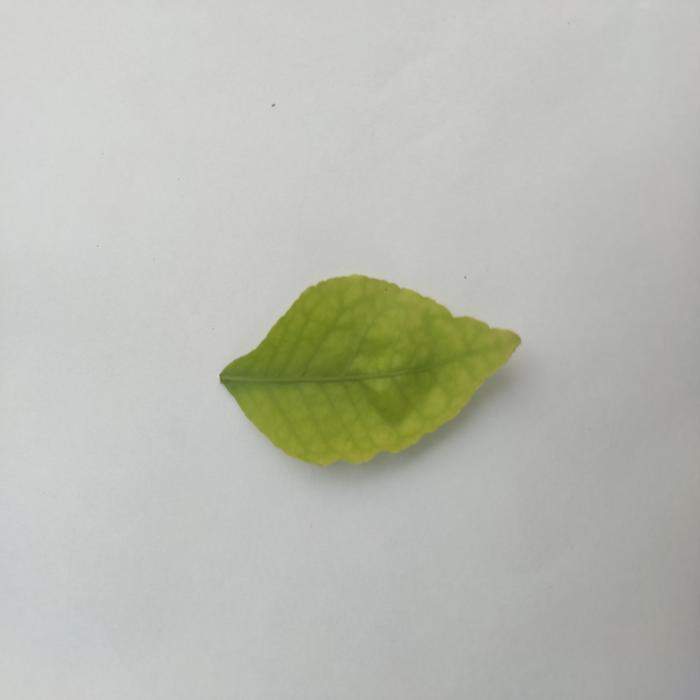
Crop: Aegle Marmelos
Leaf condition: Cercospora_Leaf